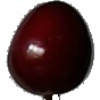
Label: cherry